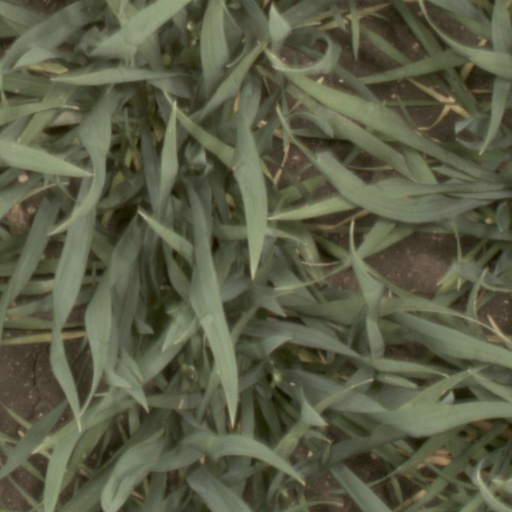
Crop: wheat